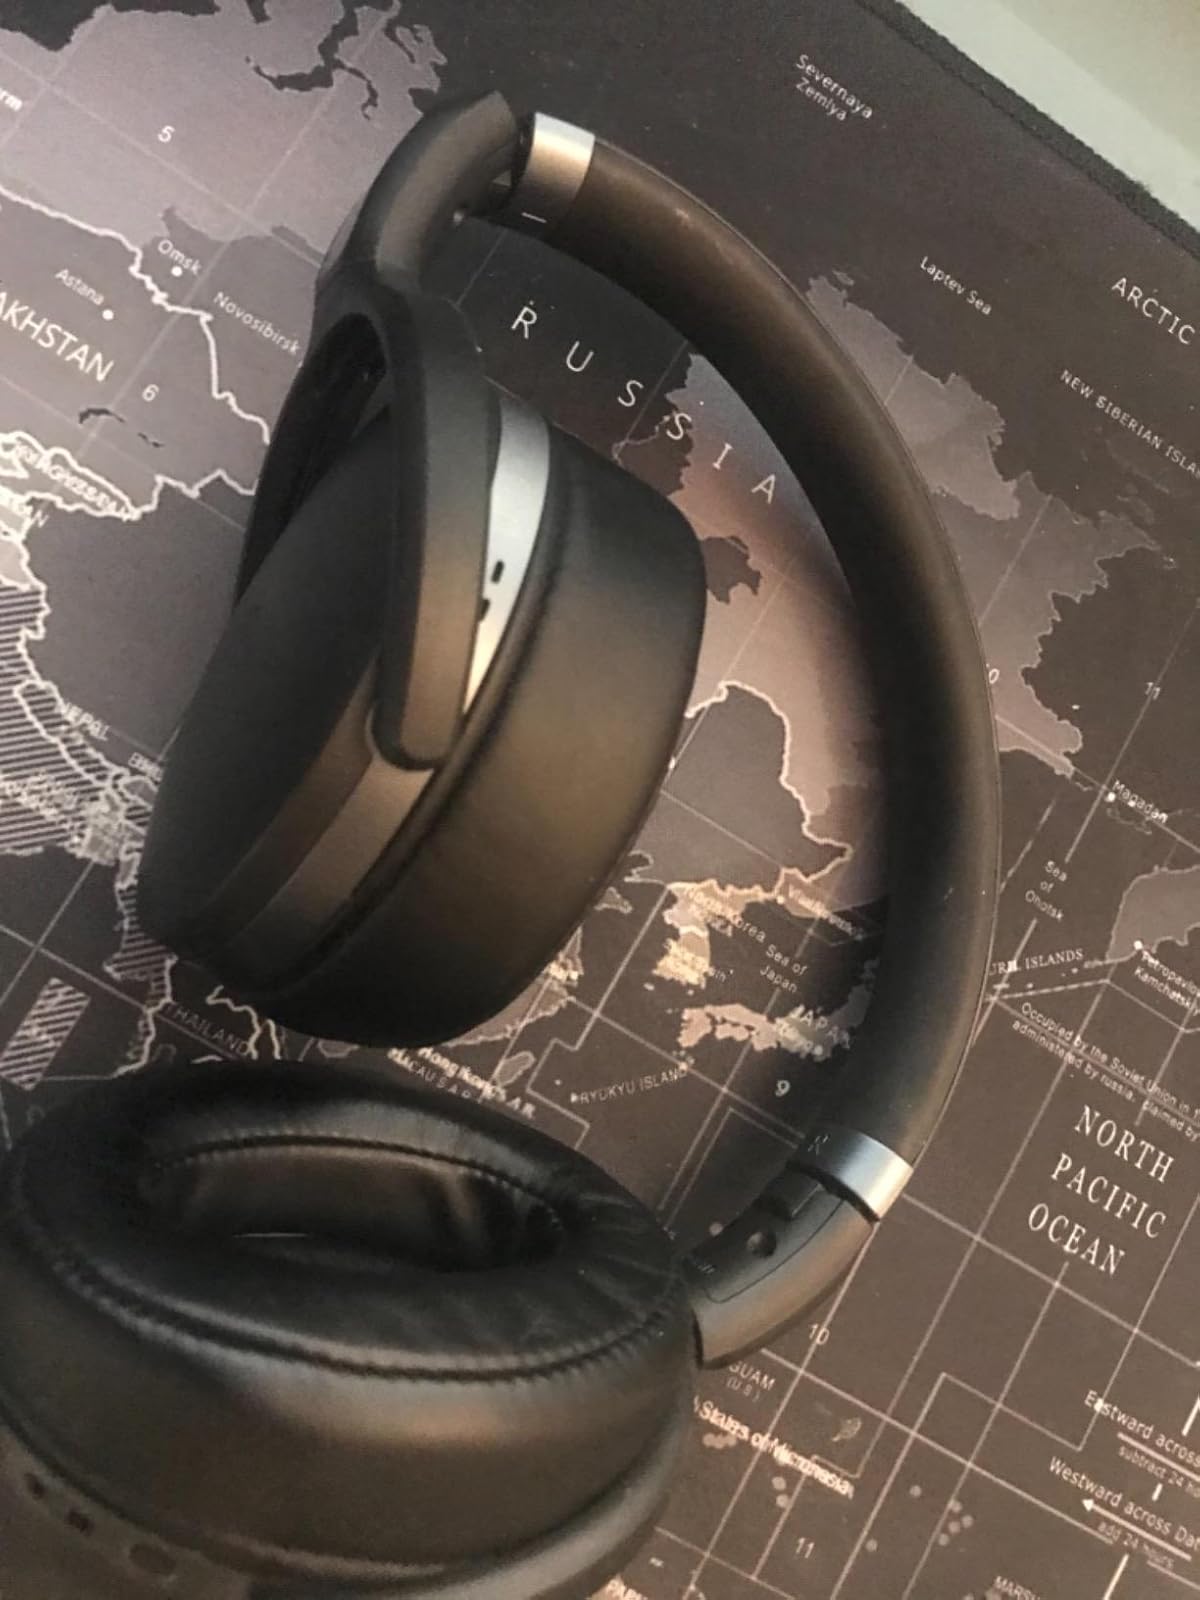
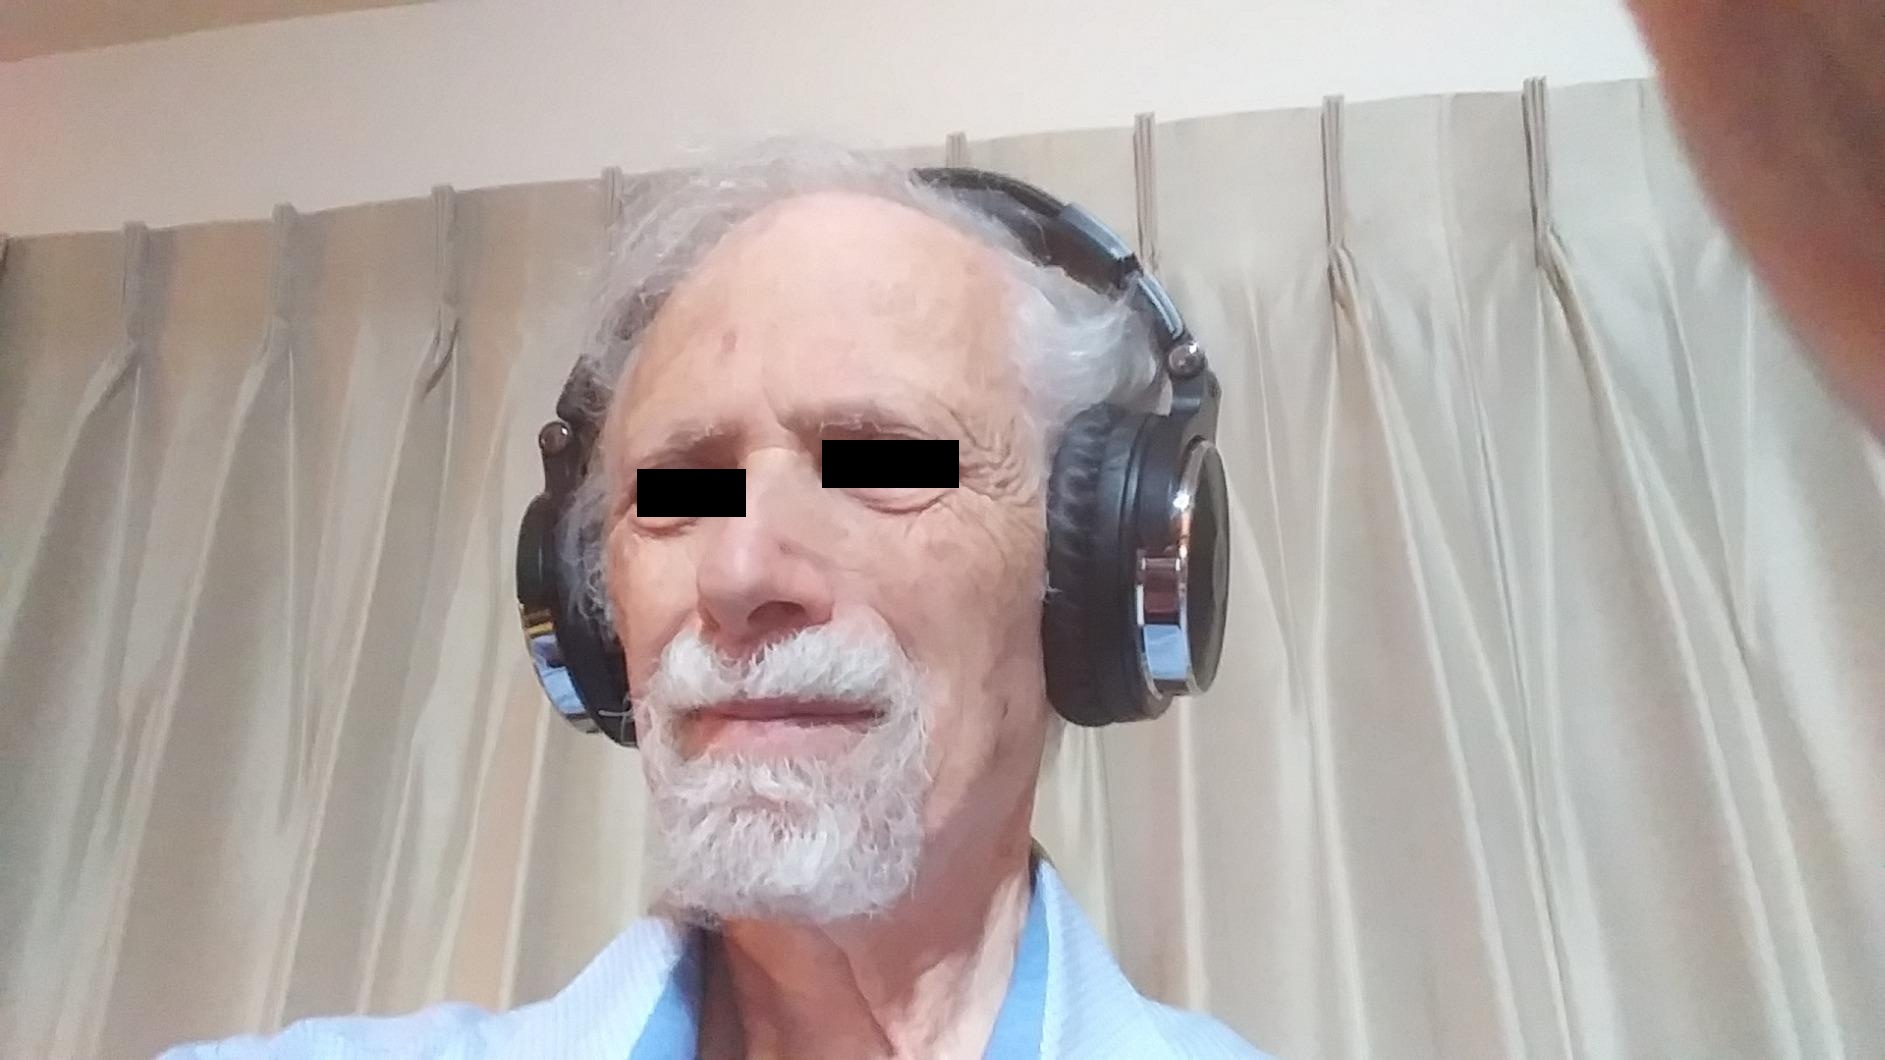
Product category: headphones
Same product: no